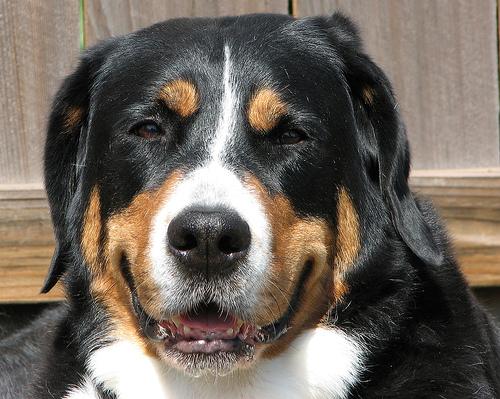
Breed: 237-n000086-Greater_Swiss_Mountain_dog